Mianyang

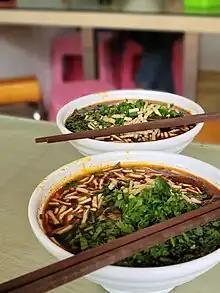
Mianyang Rice Noodles

Protestantism was brought to Mianyang in 1894 by Anglican missionaries of the Church Missionary Society (CMS), who subsequently made the city their mission headquarters. Alice Entwistle was largely responsible for the opening of this region for missionary work. Or according to "Annals of Religion in Mianyang", in 1885, a small mission church known as Gospel Church was already founded in Mianyang by Alfred Arthur Phillips and Gertrude Emma Wells of the Church Missionary Society. However, Gospel Church, Jiangyou is traditionally regarded as the first CMS church in the Mianyang region. In the late 1880s, two women representing the Church of England Zenana Missionary Society were working in this city.